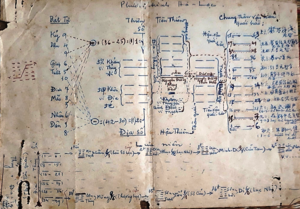
Hà Lạc 1
L'horoscope vietnamien est une étude de prédiction du destin d'un individu à travers les astres des douze maisons, qui permet d'en savoir plus sur sa physionomie, son caractère, sa carrière, sa famille, ainsi que l'ensemble des éléments de sa vie. Il est très prisé par la plupart des classes sociales vietnamiennes qui cherchent souvent à connaitre les prédictions sur leurs sorts. Dans le Tử Vi, on peut déterminer les événements favorables ou défavorables en fixant les termes de dix ans, d'un an, d'un mois, d'un jour et d'une heure. Le Hà Lạc du Yi King est un niveau plus élevé du Tử Vi. L'horoscope vietnamien est plus ou moins influencé par les deux horoscopes occidentaux ou chinois.